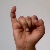
The image shows a hand gesture representing the letter 'I' in Indian Sign Language.